Sandra Bullock filmography

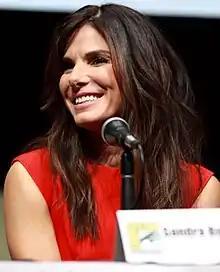
Bullock at the 2013 San Diego Comic-Con

Sandra Bullock is an American actress and producer who made her film debut with a minor role in J. Christian Ingvordsen's thriller "Hangmen" in 1987. She made her television debut in the television film "Bionic Showdown: The Six Million Dollar Man and the Bionic Woman" (1989) and played the lead role in the short-lived sitcom "Working Girl" (1990) before making her breakthrough starring in Jan de Bont's action film "Speed" (1994). In 1995, Bullock founded her own production company, Fortis Films, and starred in the romantic comedy "While You Were Sleeping". Her performance in the film earned her first nomination for the Golden Globe Award for Best Actress – Motion Picture Comedy or Musical. In 1996, Bullock starred in the film adaptation of John Grisham's novel "A Time to Kill". In 1998, Bullock starred in the romantic comedy "Practical Magic", voiced Miriam in the DreamWorks animated film "The Prince of Egypt", and executive produced her first film, "Hope Floats".